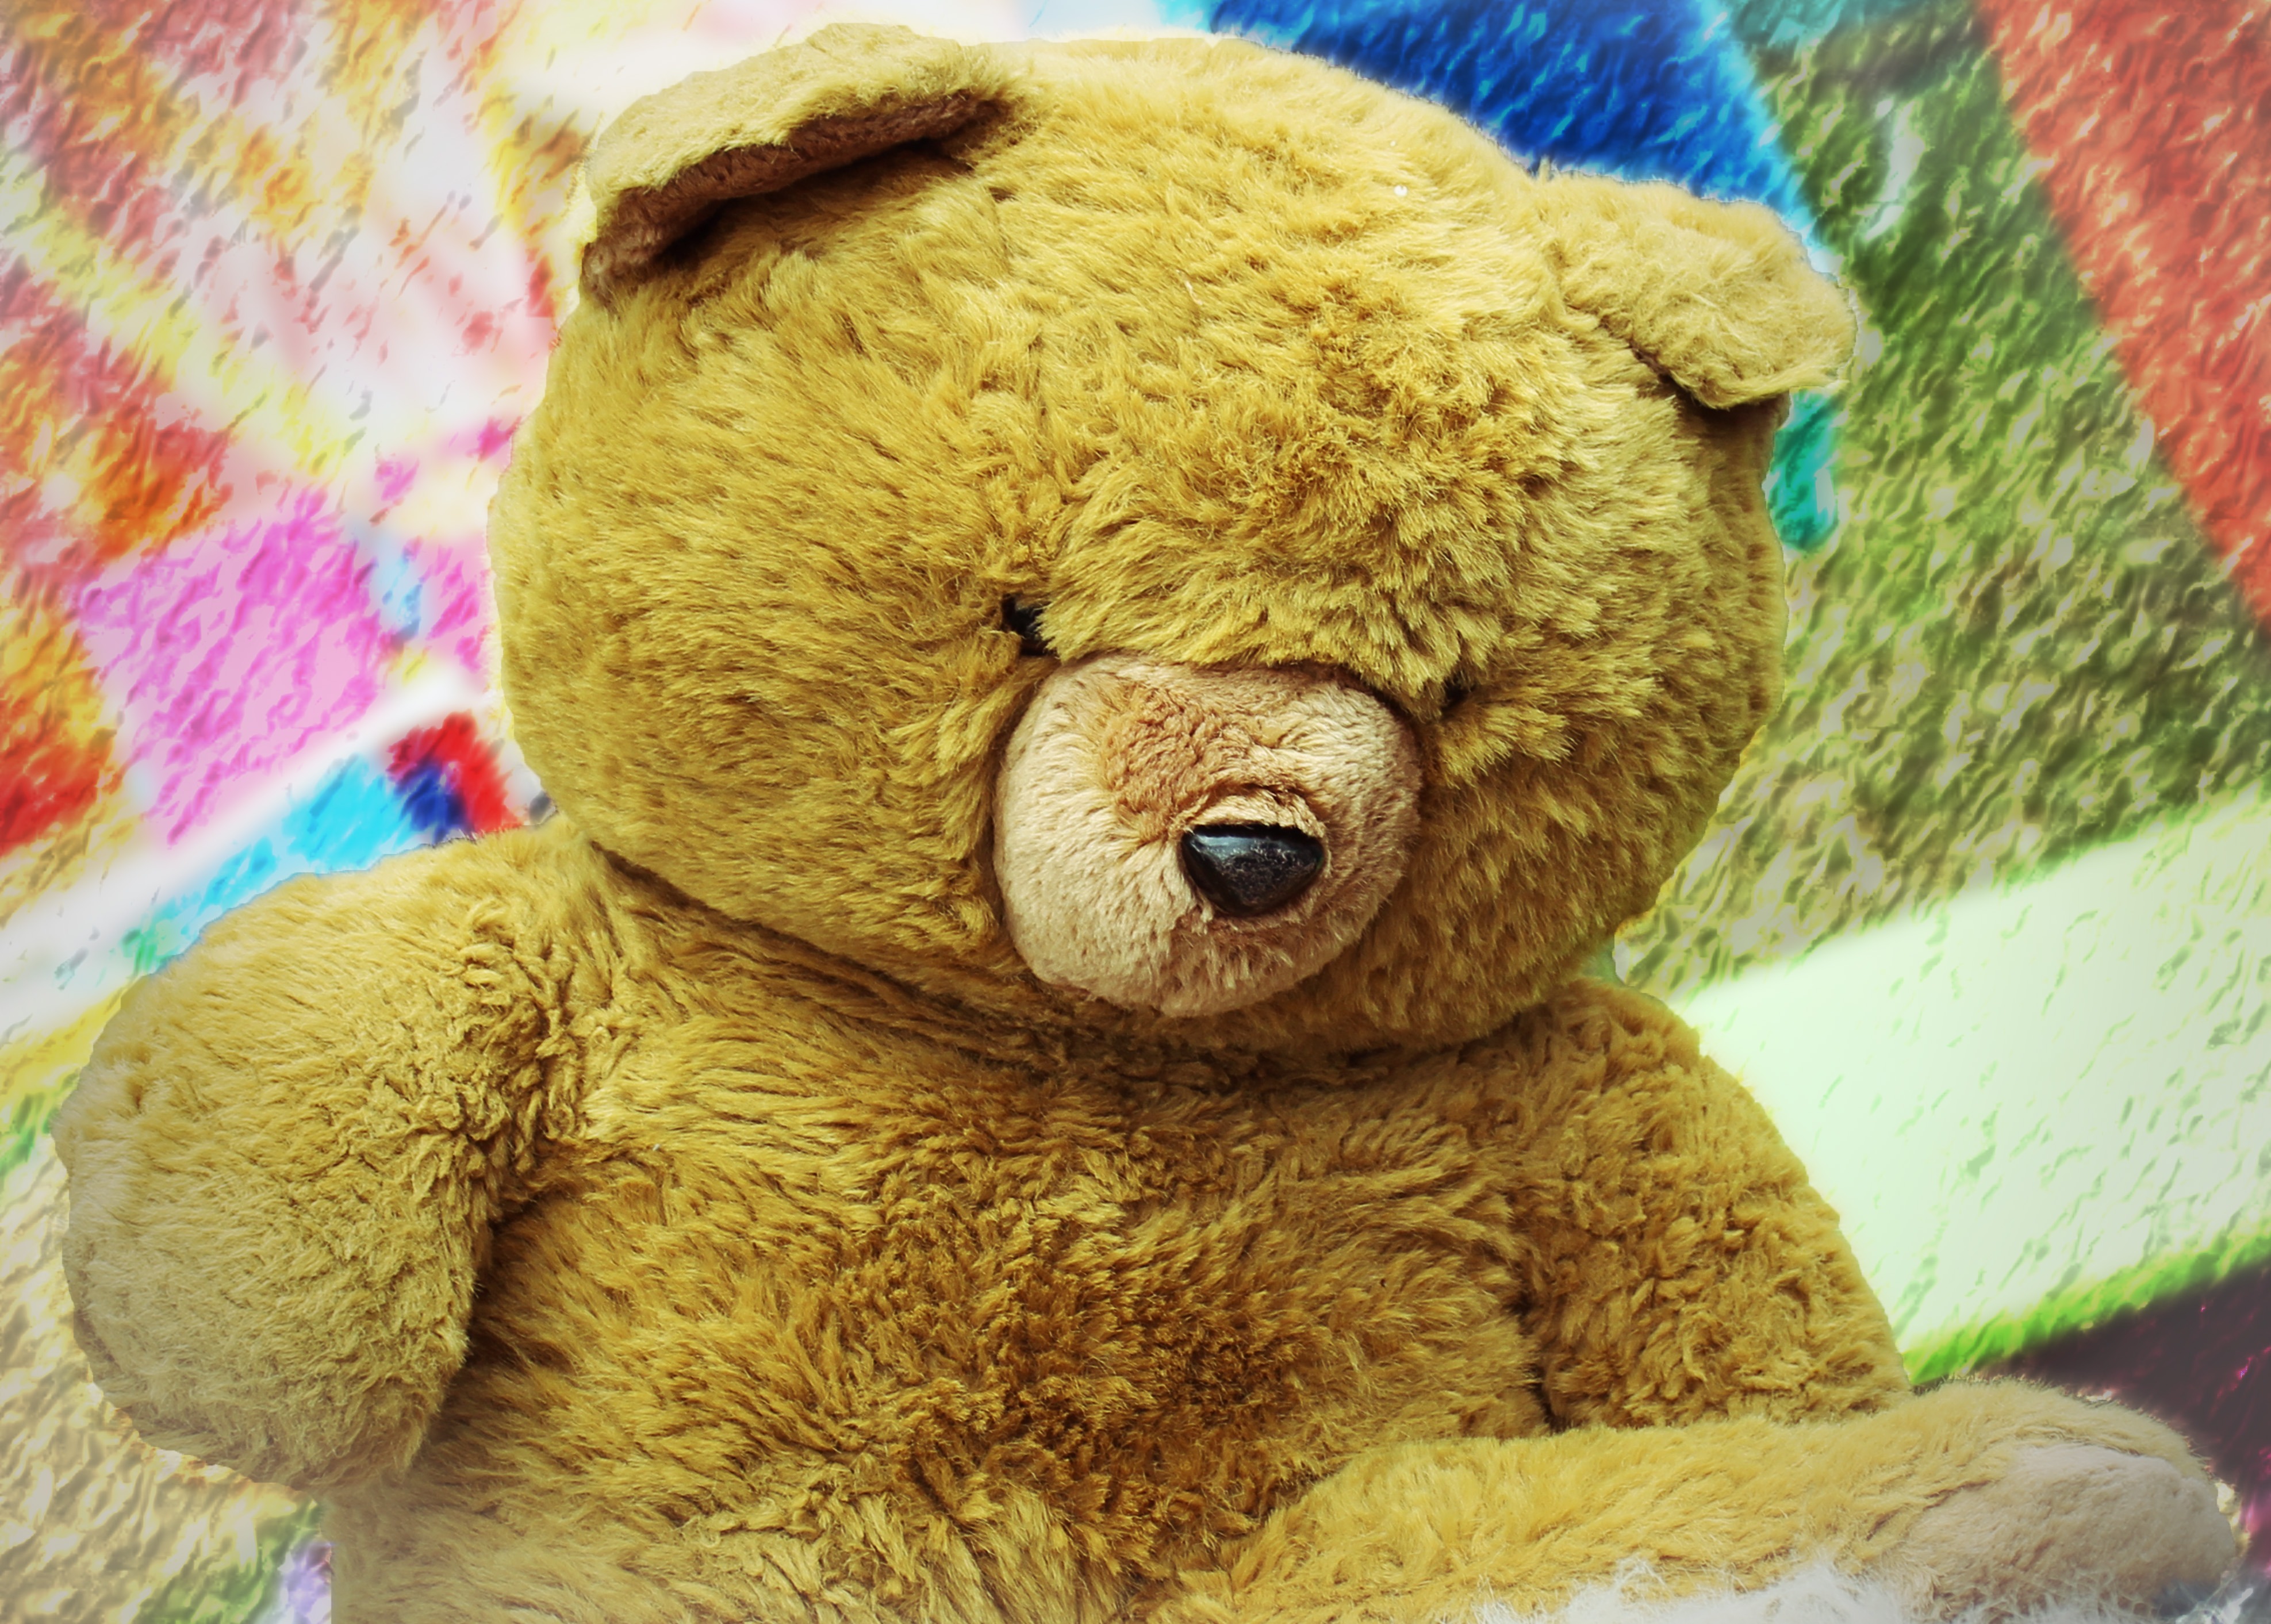
bear, toy, teddy bear, textile, bears, plush, teddy, soft toys, stuffed animals, stuffed toy